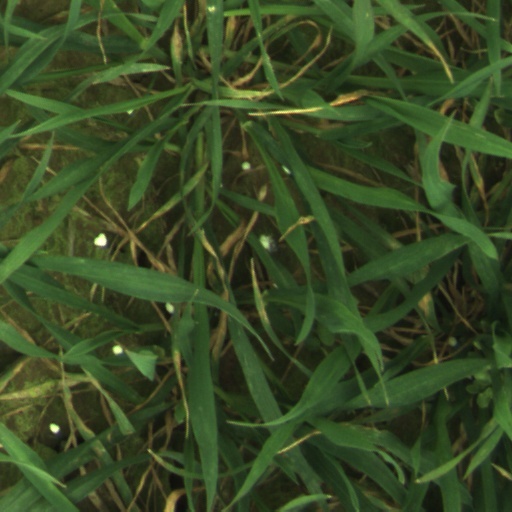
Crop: wheat